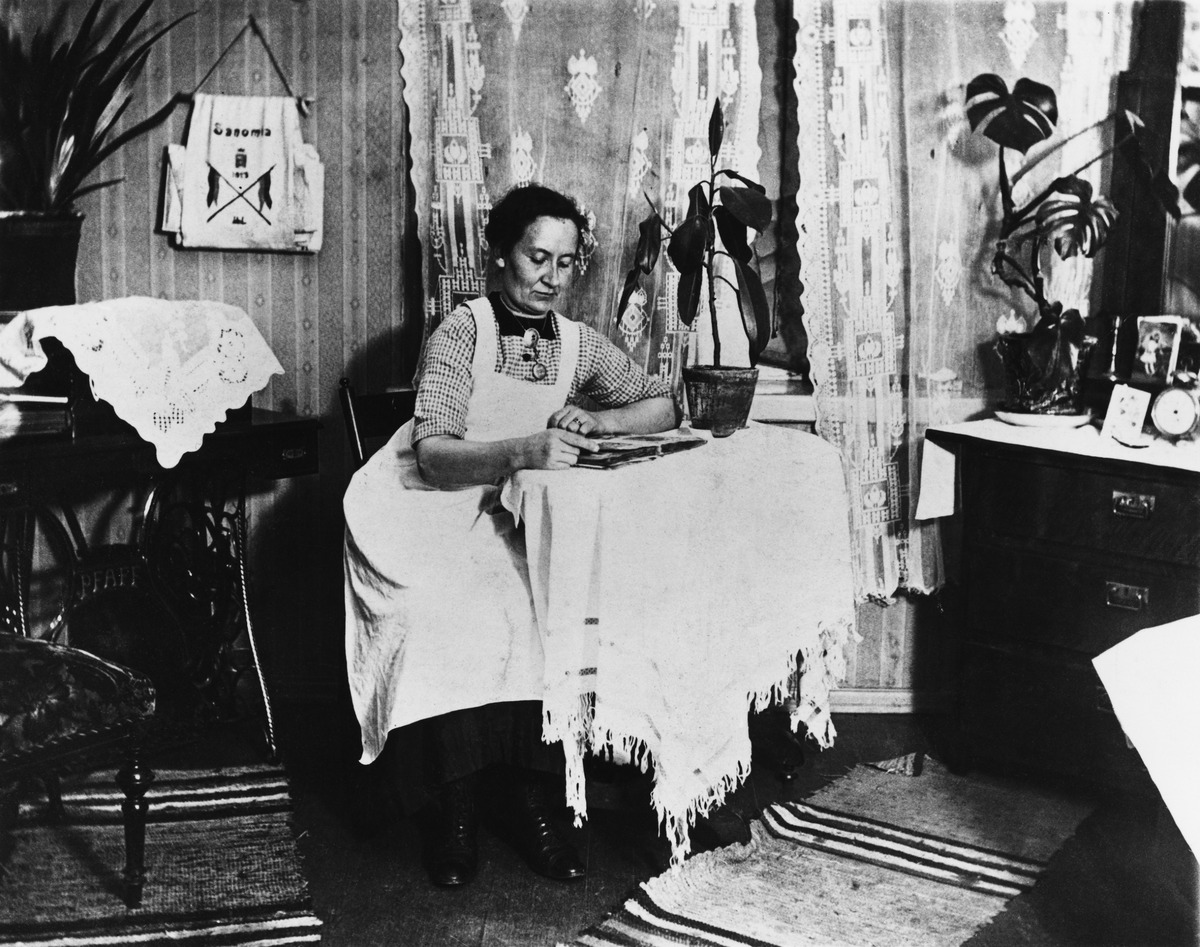
Helmi Eloranta torikauppias Helénin kamarissa, Viides linja 16
sisällön kuvaus: Helmi Eloranta torikauppias Helénin kamarissa, Viides linja 16. mustavalkoinen
Ajankohta: kuvausaika 1910 -luku
Paikka: Suomi, Uusimaa, Helsinki, Kallio Helsinki, Linjat Helsinki, Viides linja 16
Aiheet: Eloranta, Helmi, kodit, asunnot, huoneet, huonekalut, lipastot, matot, verhot, ompelukoneet, vaatteet, ammatit, naiset, huonekasvit